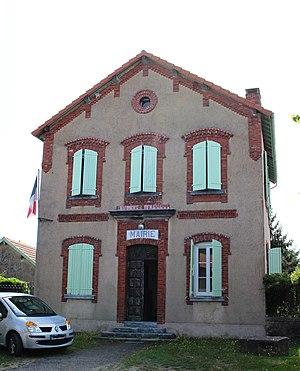
Mairie de Talazac (Hautes-Pyrénées)
Talazac est une commune française située dans le département des Hautes-Pyrénées, en région Occitanie.